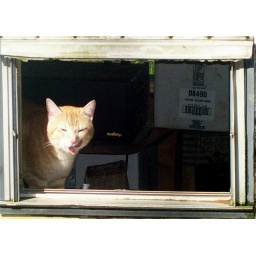
cat in window